Gholam Reza Minbashian

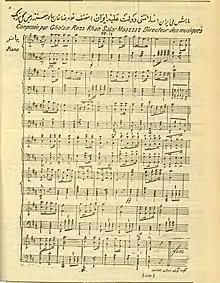
Anthem of the Constitutionalist Revolution by Gholam Reza Minbashian

With the unfolding of the Constitutionalist Revolution, he left the Brigade, whose despotism he denounced, and moved to France. In 1912, he returned to Iran to receive the rank of brigadier general and take charge of the army’s royal orchestra. He was granted the title of "Salar Mo'azaz", a royal title of the Qajar dynasty given to great statesmen. Gholam Reza received several distinctions, including the diamond medal, and he taught the piano to Ahmad Shah Qajar. In 1921 he created the Army’s Music Department while also becoming the director of the Department of Music of Dar ul-Funun. He was in charge of the department with his son Nasrollah until 1928. A composer, he was the first to transcribe Iranian music into European notes. He composed the first national anthem of constitutionalist Iran.